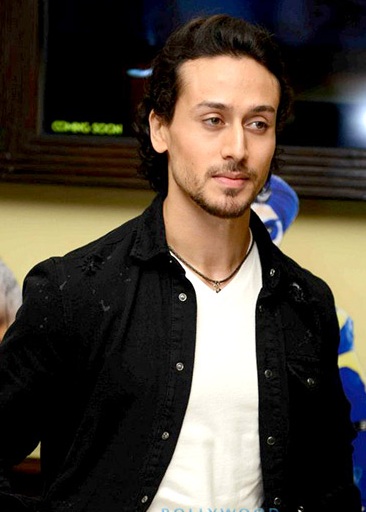
ไทเกอร์ ชรอฟฟ์

| name = ไทเกอร์ ชรอฟฟ์
| image = TigerShroff.jpg
| caption = ชรอฟฟ์ในปี ค.ศ. 2016
| birth_name = ไช เฮมแมนต์ ชรอฟฟ์
| birth_place = มุมไบ รัฐมหาราษฏระ อินเดีย
| religion = ศาสนาฮินดู|ฮินดู
| nationality = ชาวอินเดีย|อินเดีย
| occupation = นักแสดง
| relatives = กฤษณะ ชรอฟฟ์ (พี่สาว)
| parents = แจ็กกี ชรอฟฟ์อายยีชา ชรอฟฟ์
| yearsactive = 2014–ปัจจุบัน
ไช เฮมแมนต์ ชรอฟฟ์ (; ; เกิด 2 มีนาคม ค.ศ. 1990) เป็นนักแสดงชาวอินเดียที่ทำงานด้านอุตสาหกรรมภาพยนตร์อินเดีย|ภาพยนตร์ภาษาฮินดี ชรอฟฟ์เป็นลูกชายของนักแสดง แจ็กกี ชรอฟฟ์ และโปรดิวเซอร์ อายยีชา ชรอฟฟ์ เขาเริ่มงานแสดงครั้งแรกด้วยการรับบทนำในภาพยนตร์แอ็กชันคอเมดีเรื่อง "Heropanti" (2014) ซึ่งทำให้เขาได้รับการเสนอชื่อเข้าชิงรางวัลฟิล์มแฟร์อวอร์ดในสาขาการเปิดตัวดาราชายยอดเยี่ยม เขายังได้แสดงภาพยนตร์เรื่อง "Baaghi" (2016) ซึ่งทำรายได้ทั่วโลกกว่า 1 พันล้าน (15 ล้านดอลลาร์สหรัฐ) และได้แสดงภาพยนตร์ซูเปอร์ฮีโรเรื่อง "A Flying Jatt" (2016) ร่วมกับแจ็กเกอลีน เฟอร์นันเดส และนาธาน โจนส์ (นักมวยปล้ำ)|นาธาน โจนส์
== ผลงานการแสดง ==
=== ภาพยนตร์ ===
| class="wikitable" style="width:400px"
! ปี
! เรื่อง
! บทบาท
|-
|2014
| "Heropanti"
| บาบลู
|-
|2016
| "Baaghi"
| รอนนี
|-
|2016
| "A Flying Jatt"
| อัมมาน/ฟลายอิง แจตต์
|-
|2017
| "Munna Michael"
| มุนนา
|-
|
=== มิวสิกวิดีโอ ===
== อ้างอิง ==
== แหล่งข้อมูลอื่น ==
*
หมวดหมู่:บุคคลที่เกิดในปี พ.ศ. 2533
หมวดหมู่:บุคคลที่ยังมีชีวิตอยู่
หมวดหมู่:บุคคลจากมุมไบ
หมวดหมู่:นักแสดงชายชาวอินเดีย
หมวดหมู่:ชาวคุชราต
หมวดหมู่:ชาวเบงกอล
หมวดหมู่:ชาวอินเดียเชื้อสายเบลเยียม
หมวดหมู่:ชาวอินเดียเชื้อสายเตอร์กิก